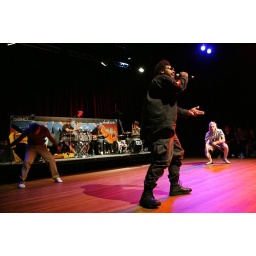
Platform Hip Hop Festival. Photo by Prudence Upton. Please note: Bay 20 now has a black masonite floor covering